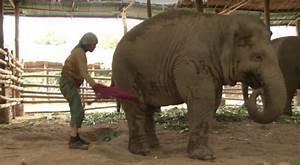
elephant